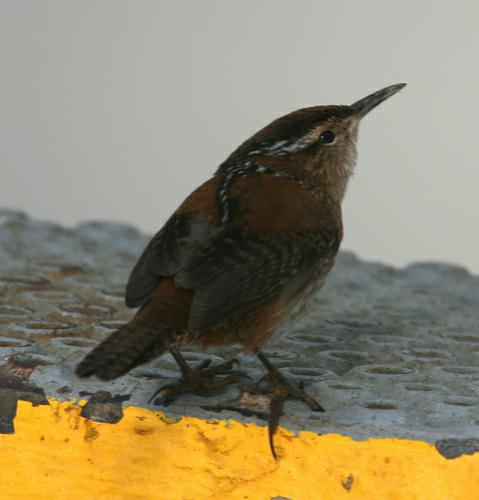
A photo of a marsh wren